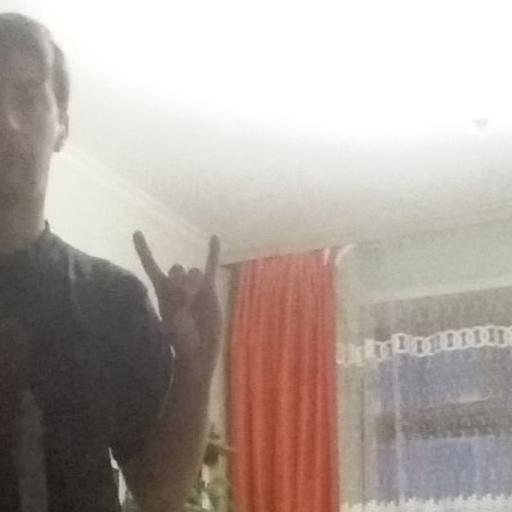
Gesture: rock